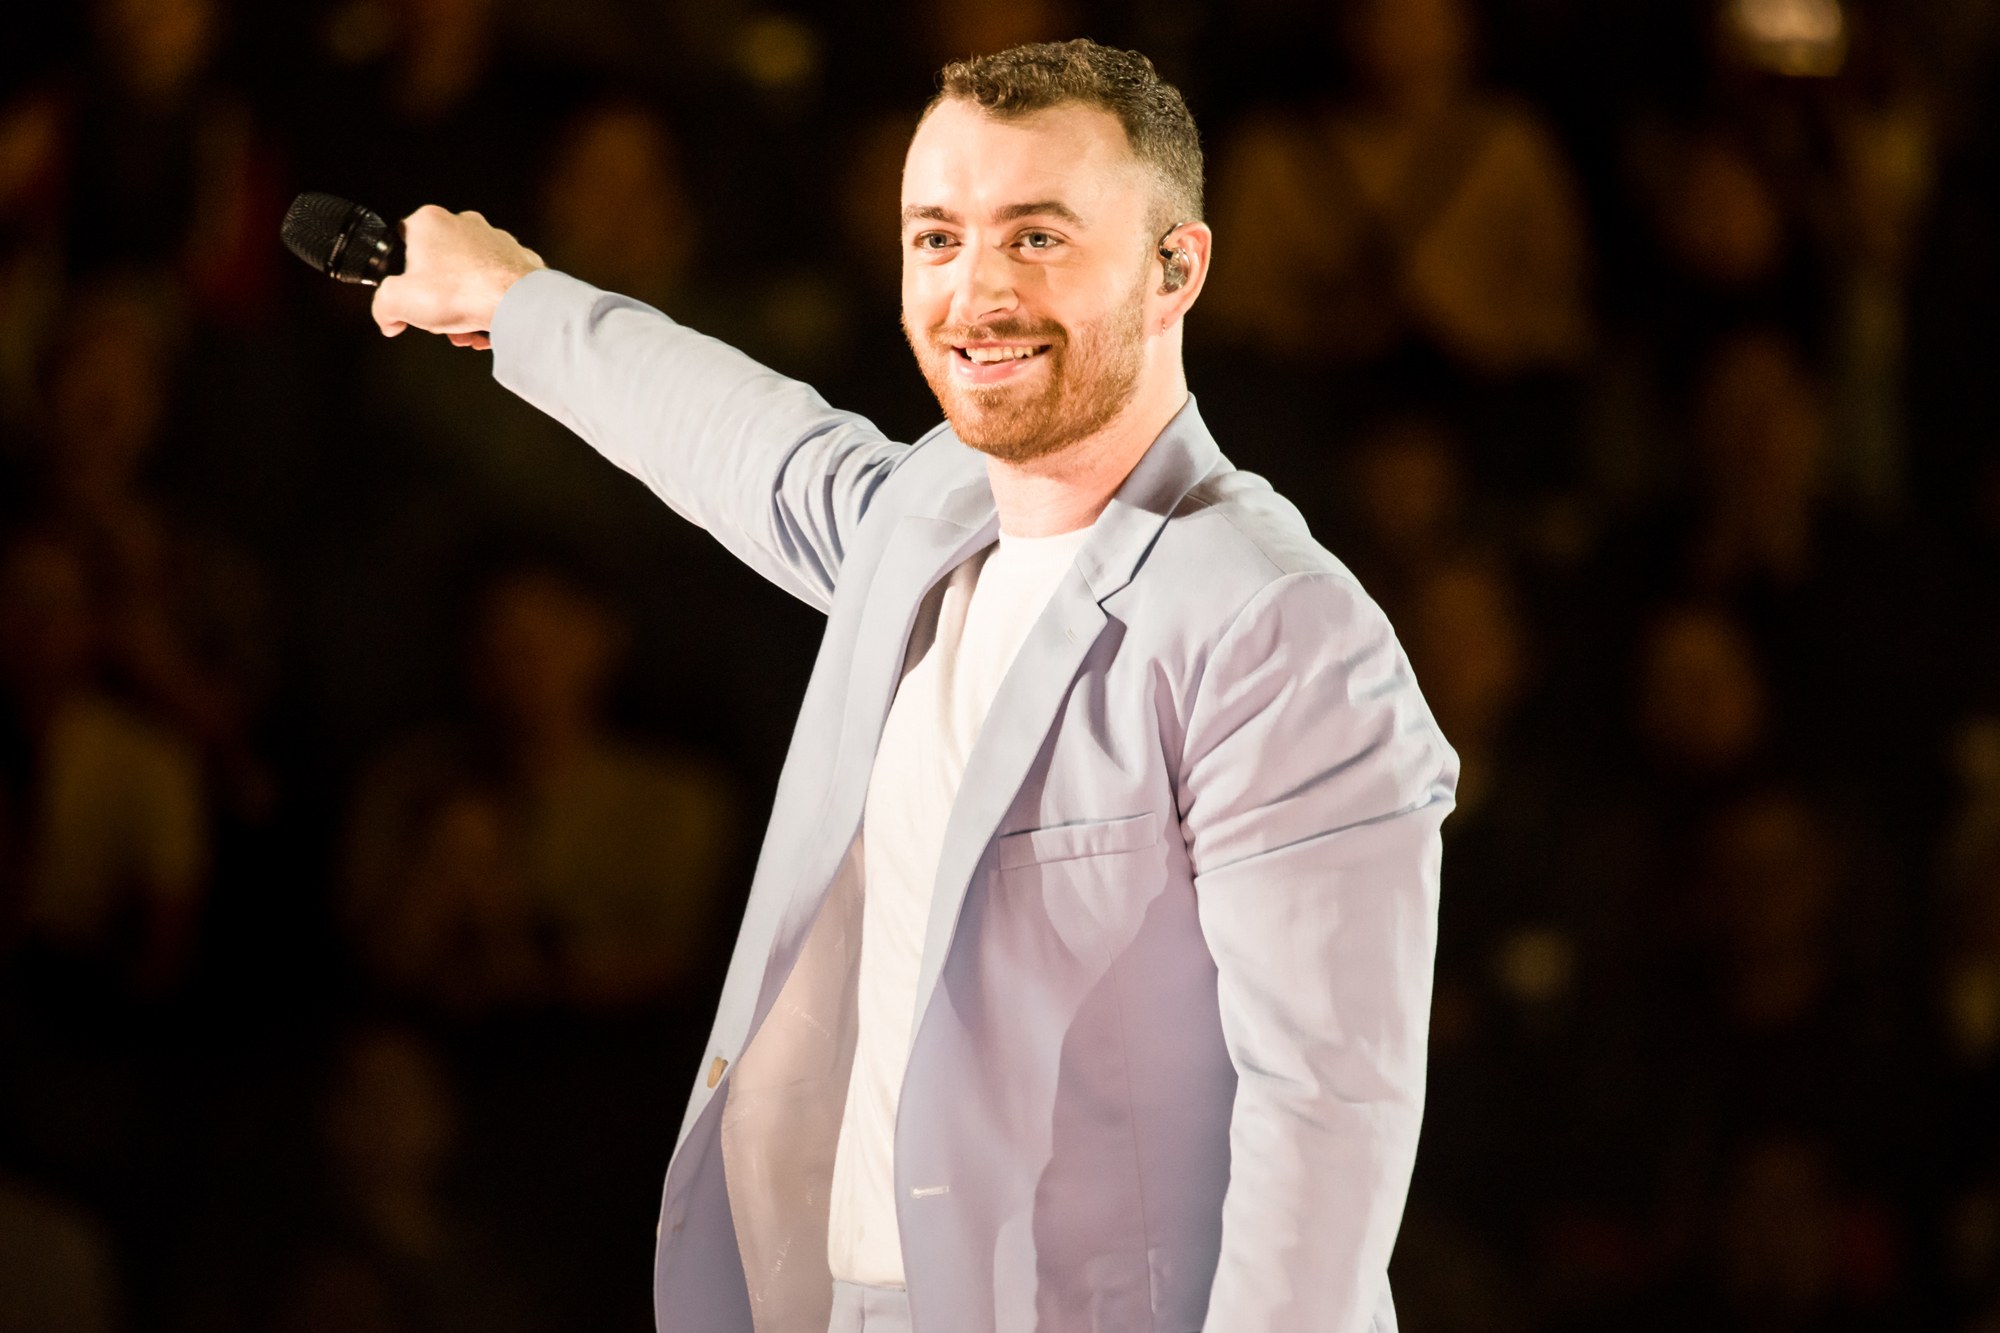
Gender: men